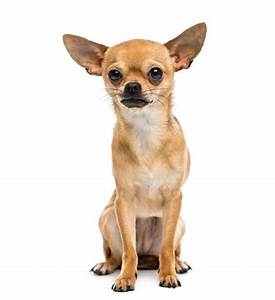
Label: cane